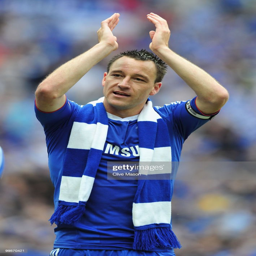
footballer salutes the fans following his team 's victory at the end .